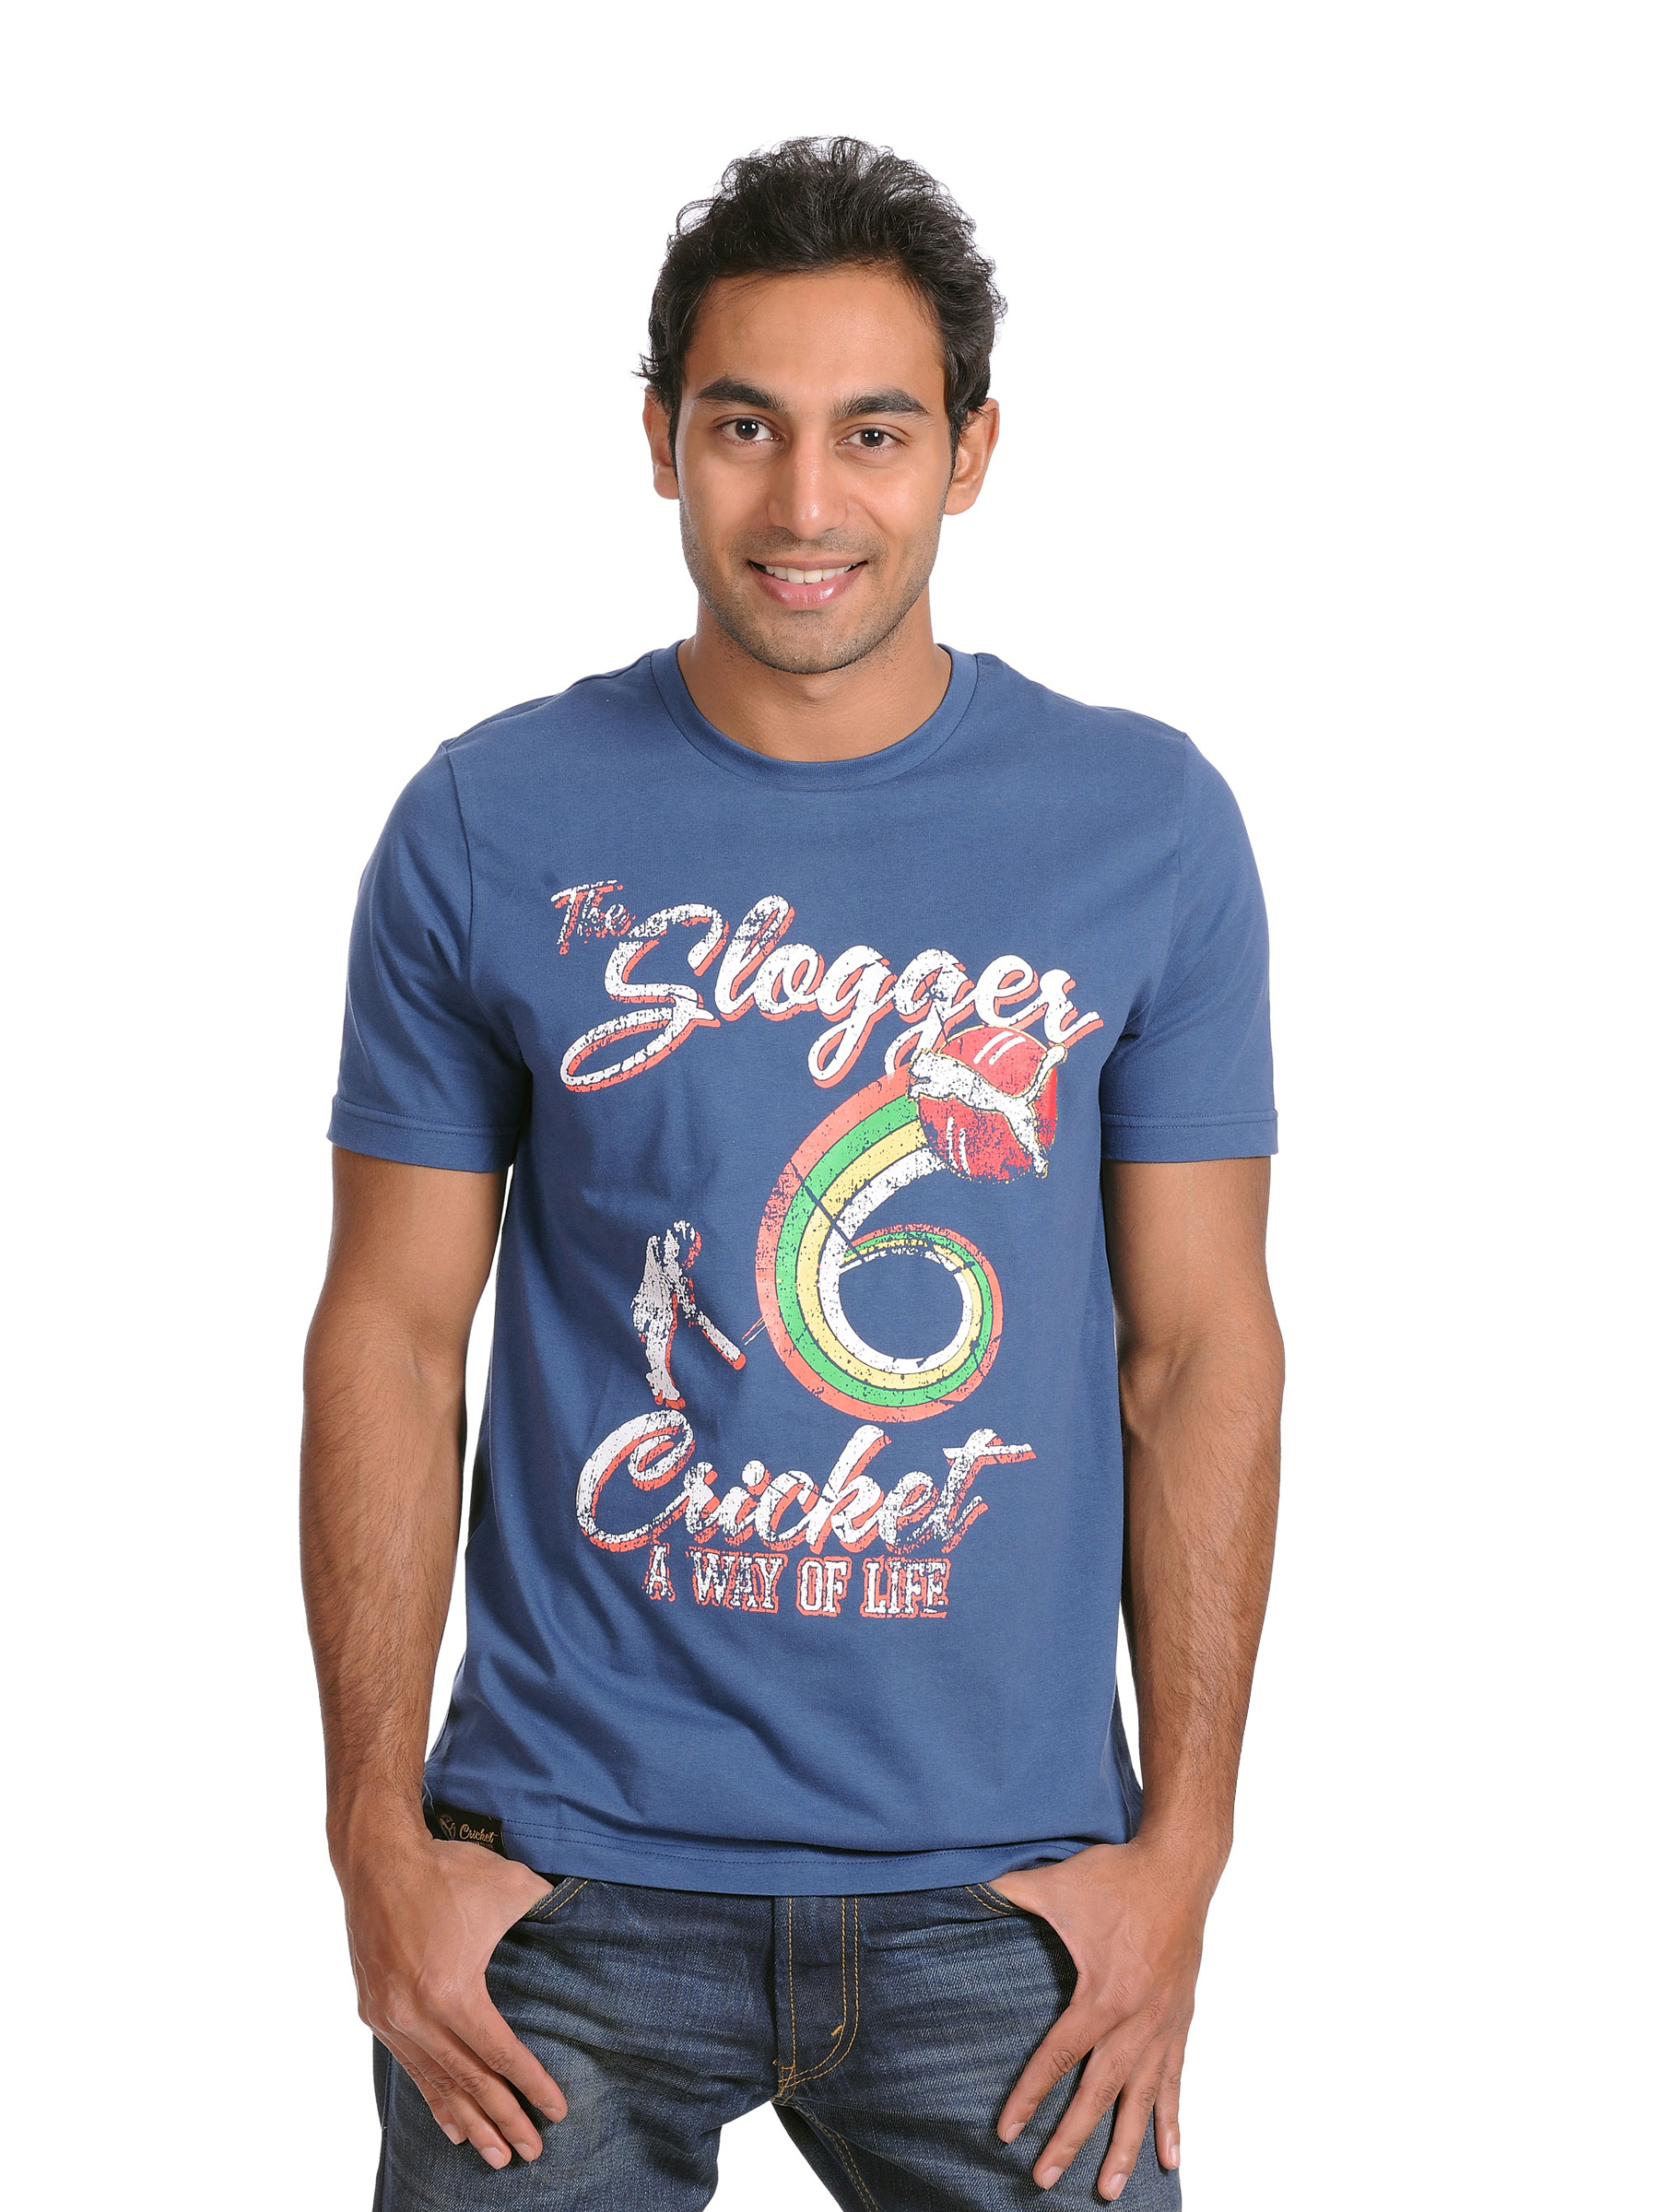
Puma Mens Cricket Way of Life T-shirt
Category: Apparel / Topwear / Tshirts
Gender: Men
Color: Blue
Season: Fall 2010
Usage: Sports